12th Magritte Awards

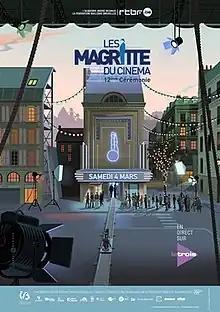
Official poster

The 12th Magritte Awards ceremony, presented by the Académie André Delvaux, honored the best films of 2022 in Belgium. It took place on 4 March 2023, at the Théâtre National, in the historic site of Marais-Jacqmain, Brussels. During the ceremony, the Académie André Delvaux presented Magritte Awards in 23 categories. The ceremony was televised in Belgium by La Trois. Actress Lubna Azabal presided the ceremony, while director Patrick Ridremont hosted the show for the first time.